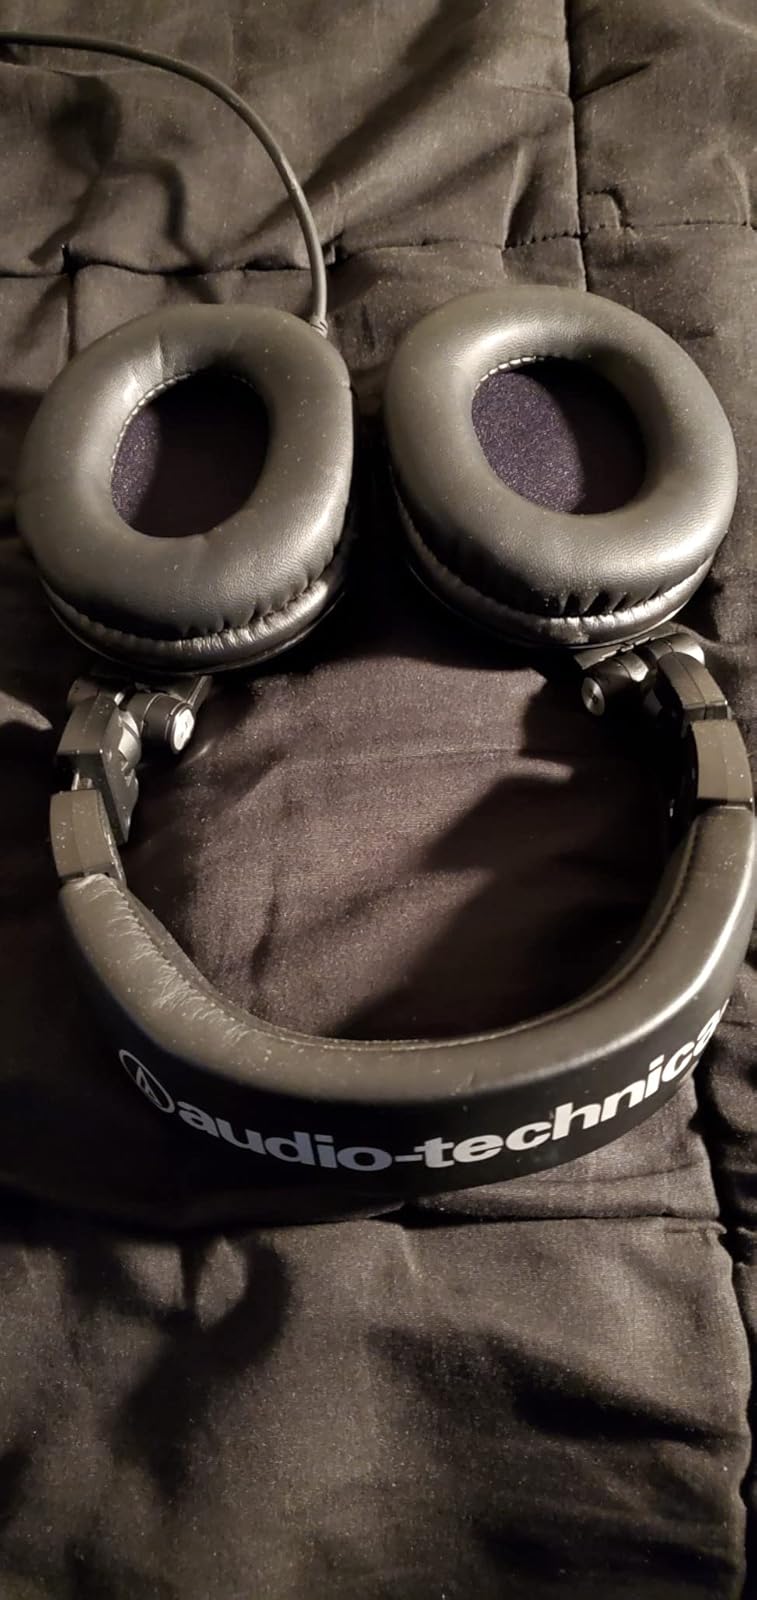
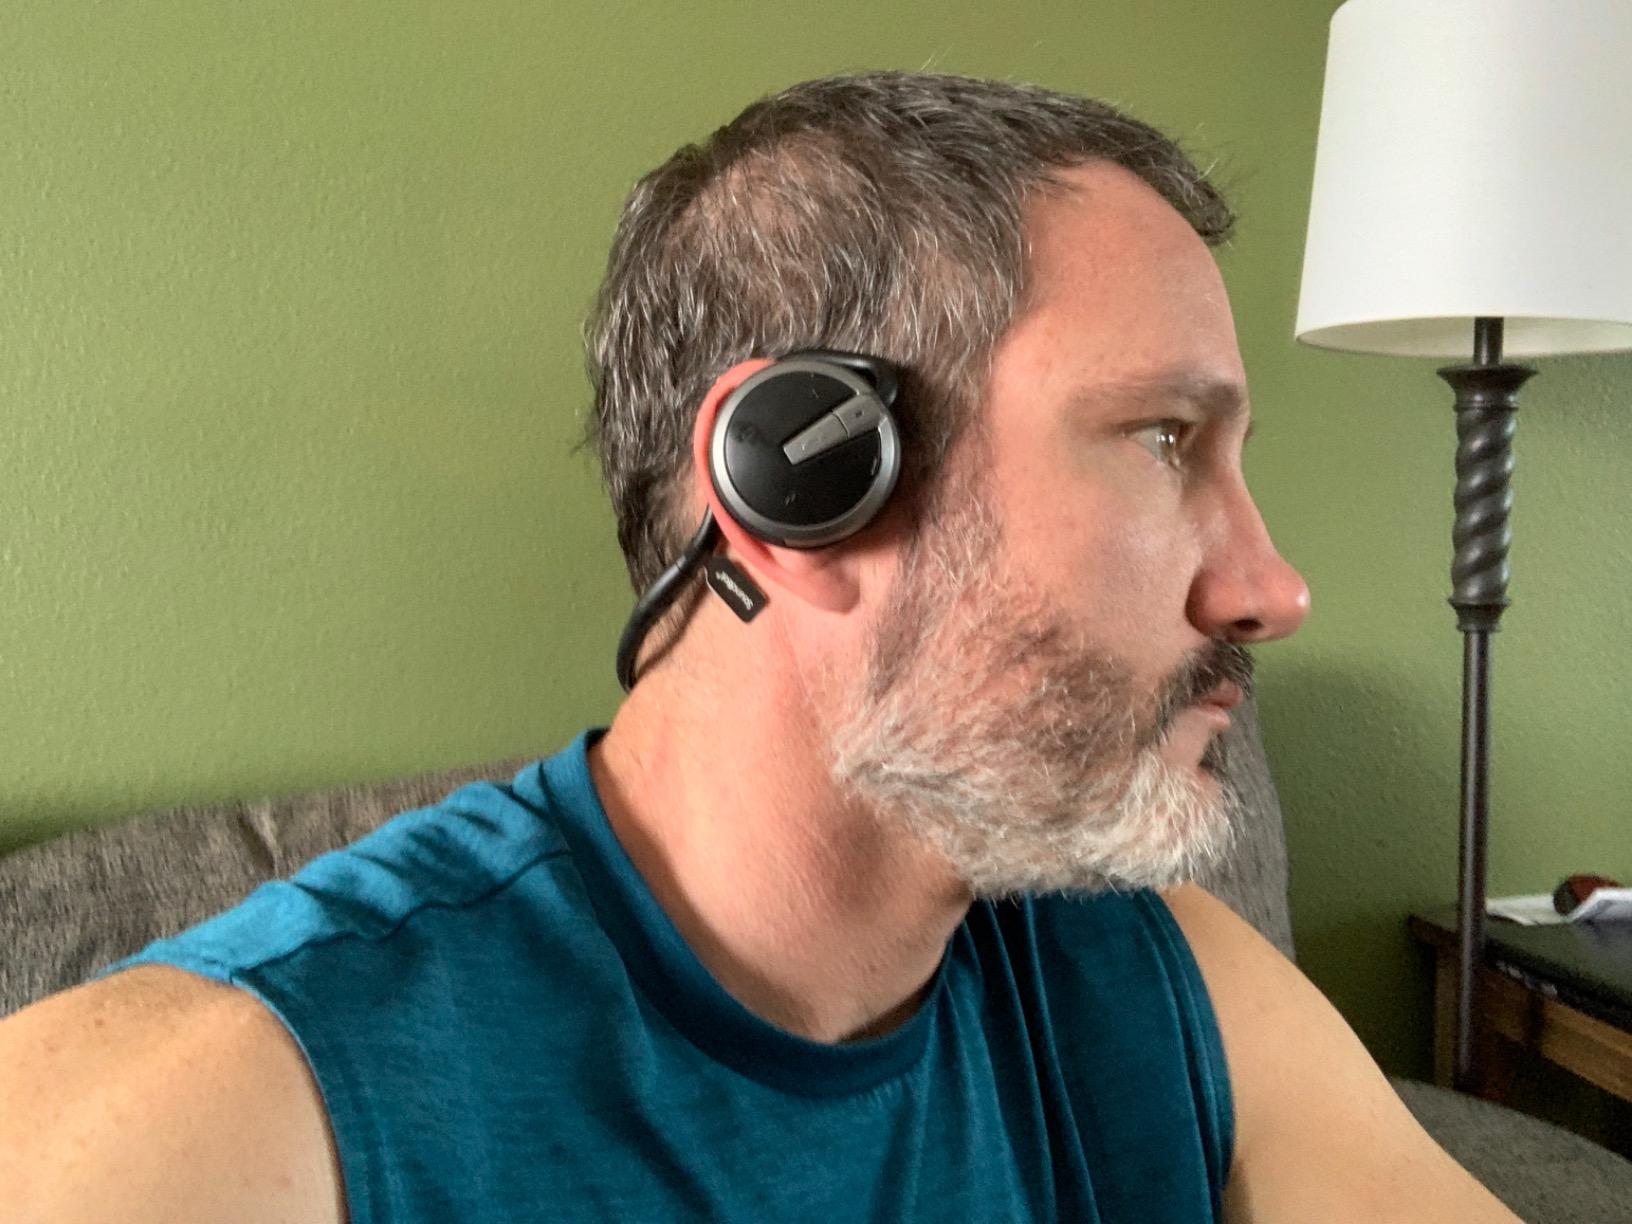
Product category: headphones
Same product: no